Musicians of the Sky

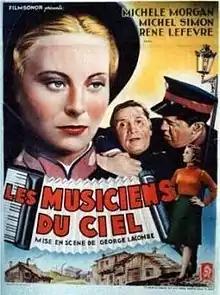

Musicians of the Sky (French:Les Musiciens du ciel) is a 1940 French language motion picture drama directed by Georges Lacombe, based on novel "Musiciens Du Ceil" by René Lefèvre who co-wrote screenplay with Jean Ferry. The music score is by Arthur Honegger and Arthur Hoérée. The film stars Michèle Morgan, Michel Simon and René Lefèvre.